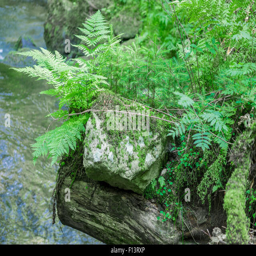
ferns on the rotten tree trunk and boulder at the side of the river